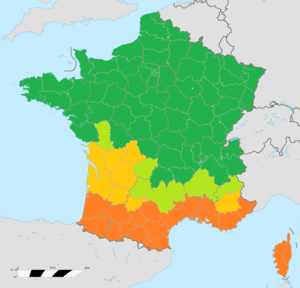
Carte de la répartition géographique de la galette et des gâteaux des rois en France selon les départements
Le gâteau des rois est un gâteau, plus ou moins dense ou brioché, usuellement élaboré et consommé en France et dans la péninsule Ibérique à l'occasion de l'Épiphanie, fête chrétienne qui célèbre la visite des rois mages à l'enfant Jésus, célébrée le 6 janvier. De forme torique, parfumé à l'eau de fleur d'oranger, il est recouvert de sucre et parfois de fruits confits.
La galette des rois est une galette traditionnellement élaborée et consommée dans une majeure partie de la France, au Québec, en Acadie, en Suisse, au Luxembourg, en Belgique et au Liban à l'occasion de l’Épiphanie, fête chrétienne qui célèbre la visite des rois mages à l'enfant Jésus, célébrée selon les pays le 6 janvier ou le premier dimanche après le 1ᵉʳ janvier.